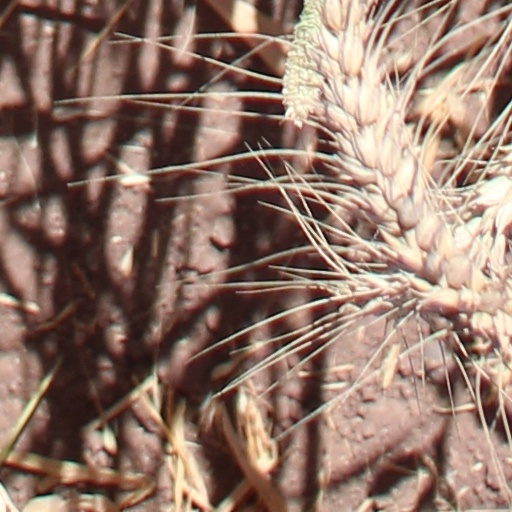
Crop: wheat